Mount Jerai

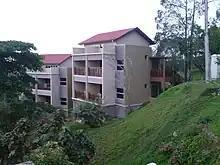
A resort on Jerai summit

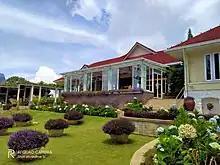
Jerai Hill Resort

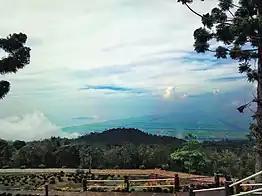
View of Yan side. The paddy fields and the coast of Strait of Malacca are barely visible due to hazy conditions.

The summit of Jerai has been developed into a hill resort, and from there tourists can get to enjoy a wide angle view of the surrounding areas, including Penang Island and the rice fields of Yan District.